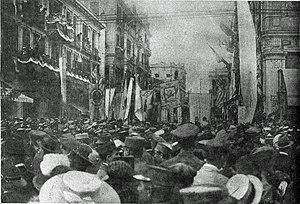
publié dans ""le miroir""."